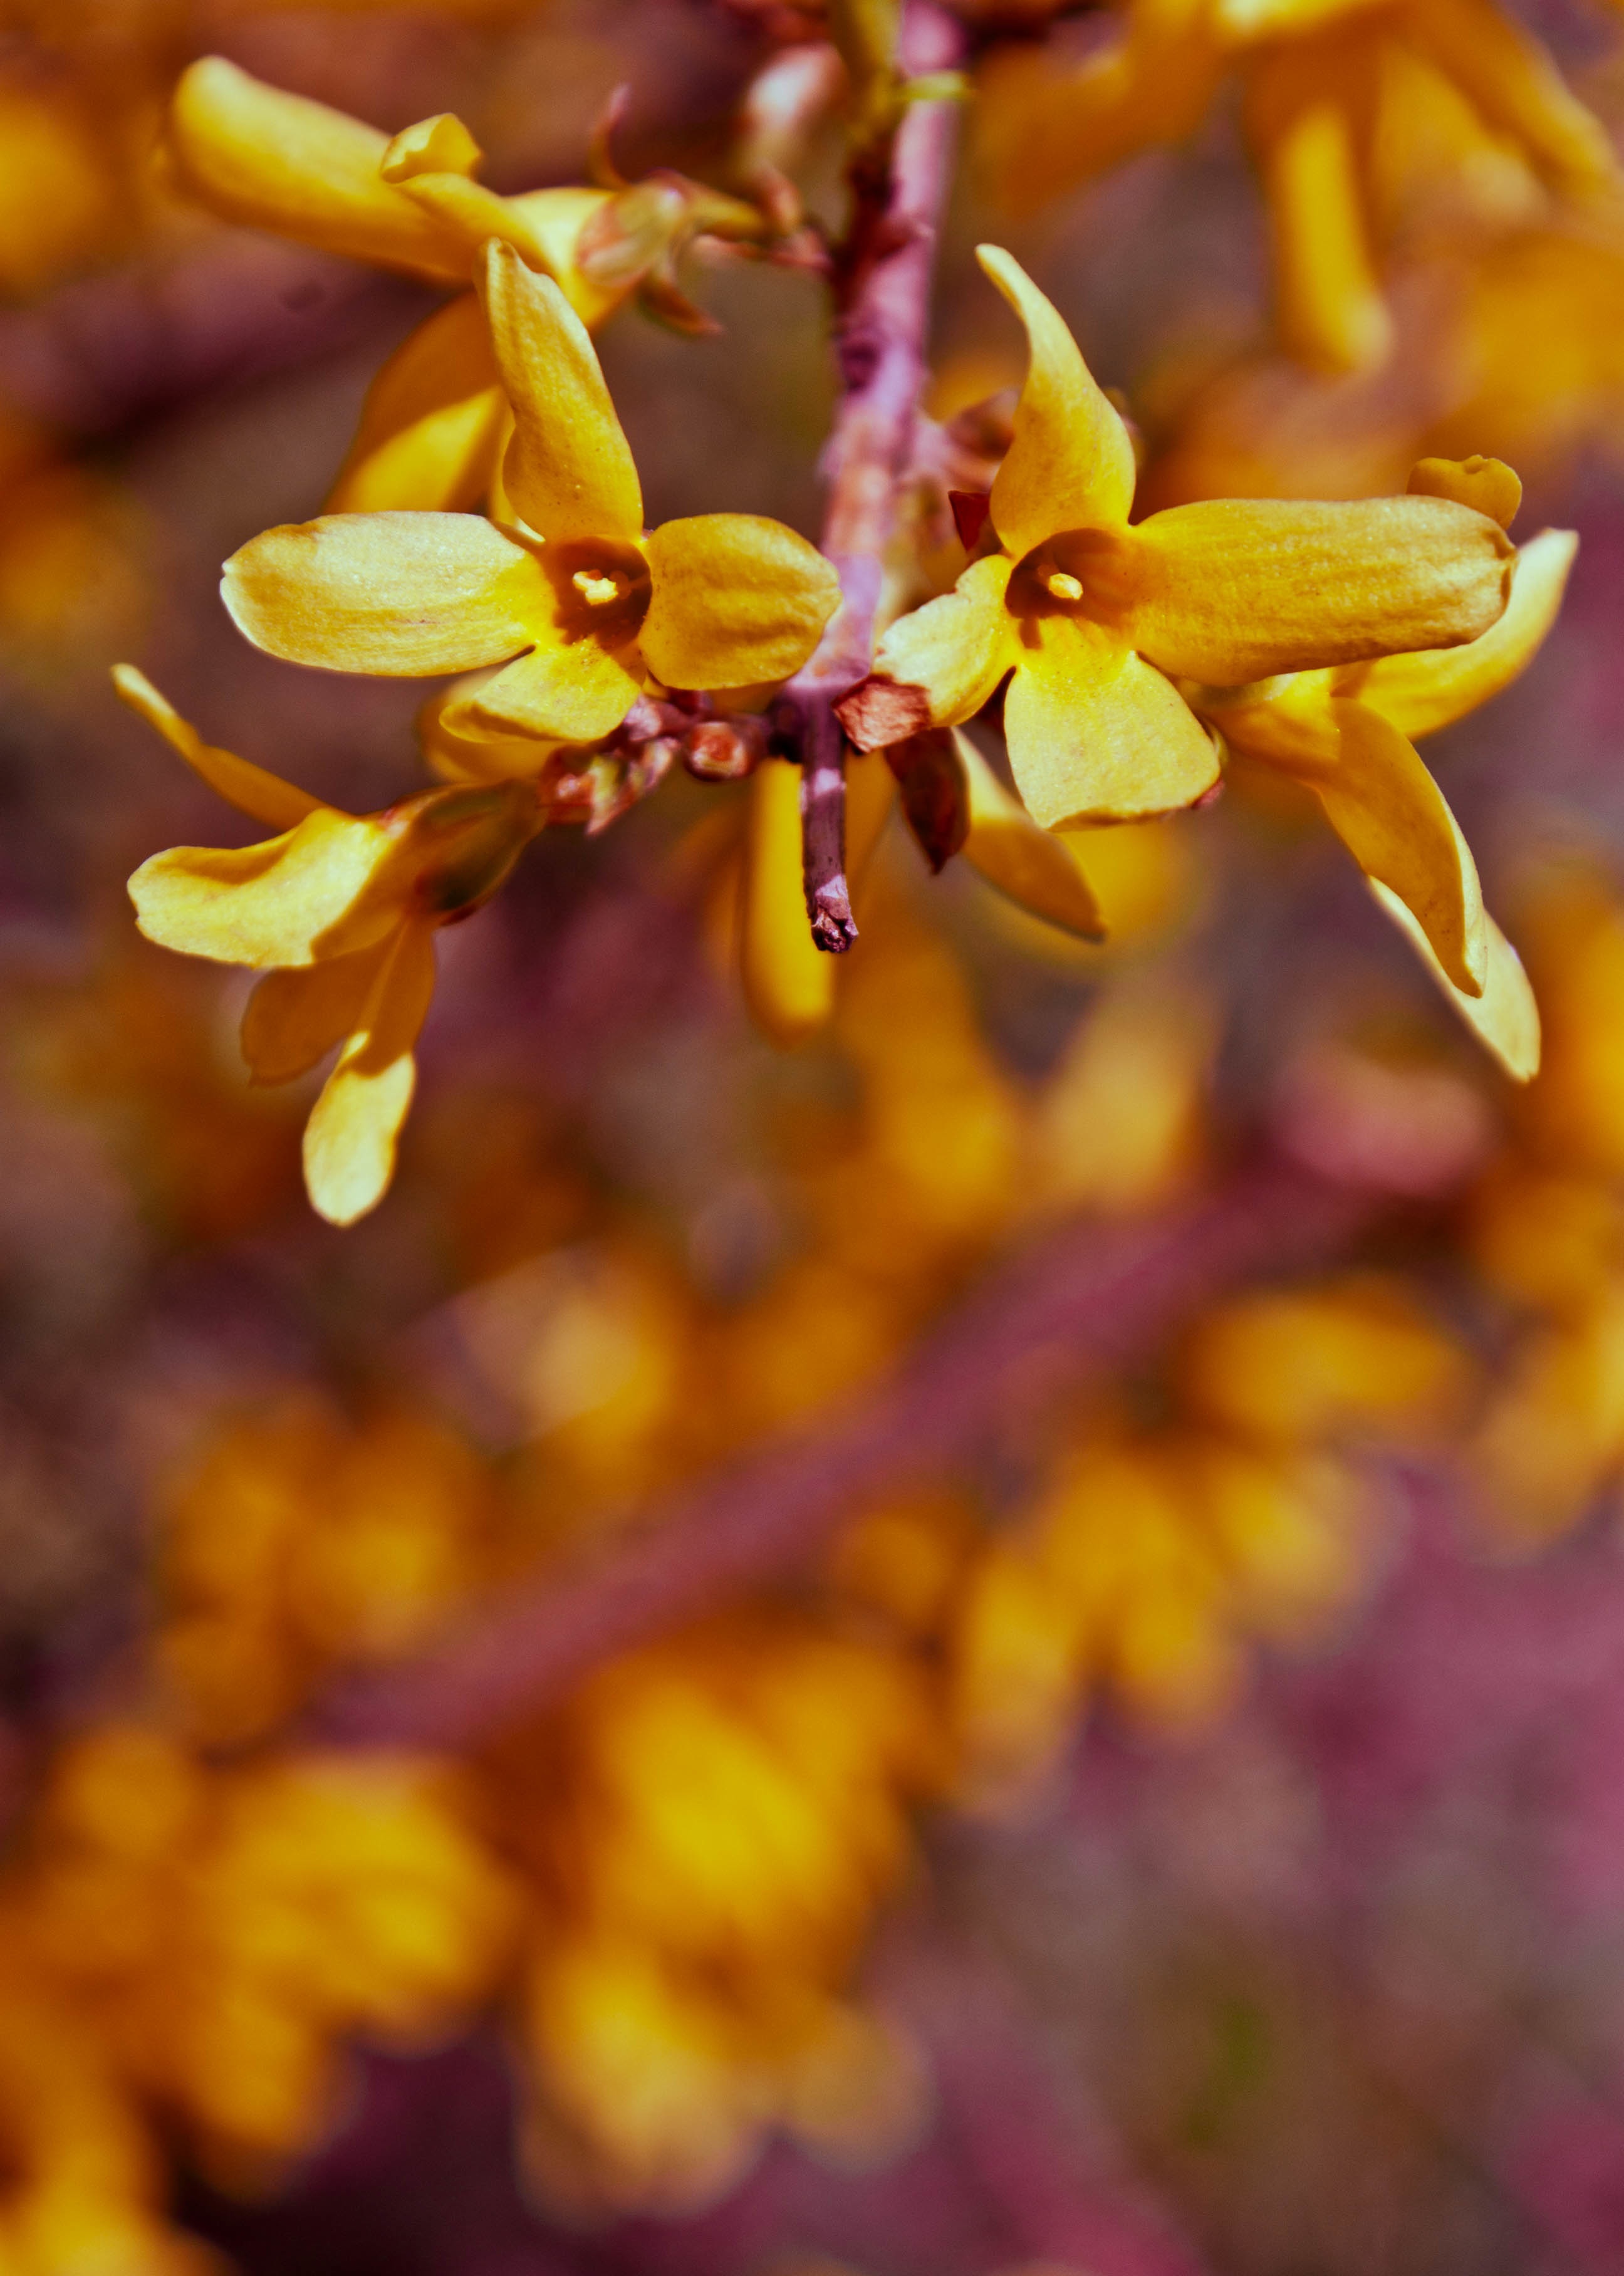
branch, blossom, plant, photography, leaf, flower, petal, pollen, produce, autumn, botany, yellow, flora, wildflower, close up, shrub, macro photography, flowering plant, land plant